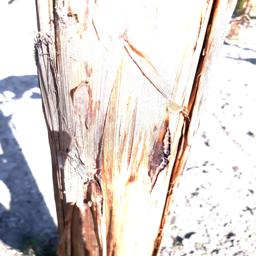
Label: BACTERIAL SOFT ROT